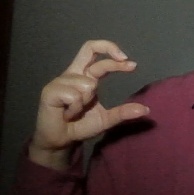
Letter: thal